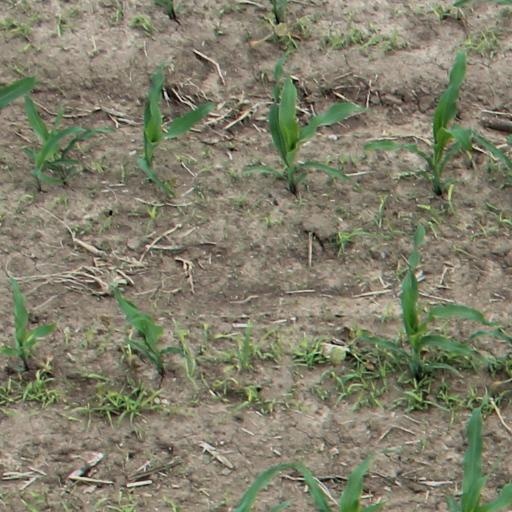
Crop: maize; corn